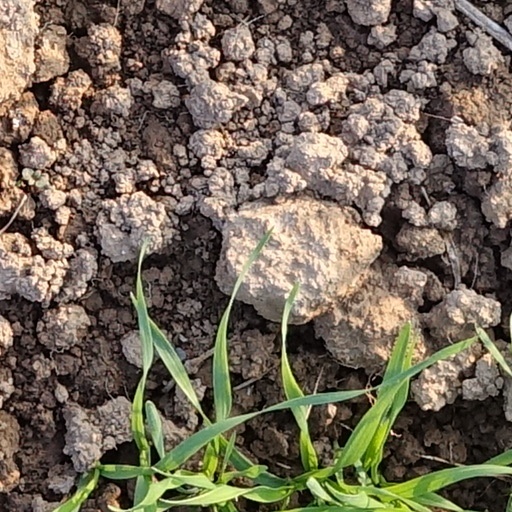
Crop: wheat